Willie Ong

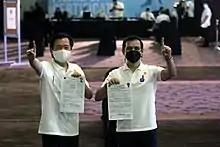
Ong (left) and Manila mayor Isko Moreno filing their certificates of candidacy for vice president and president respectively.

On September 21, 2021, it was announced that he will run for vice president in 2022 as the running mate of Manila mayor Isko Moreno. Ong left Lakas–CMD a day later after his announcement to run for vice president. He joined Moreno's political party, Aksyon Demokratiko, on September 25. On May 9, 2022, Ong lost in his bid to Sara Duterte, placing fourth out of nine candidates. Ong conceded to Duterte on May 11.